SMS Luise

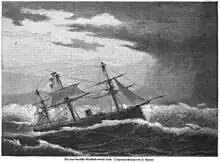
Illustration of in heavy seas

was reactivated in late 1878 for another foreign cruise, and she left Germany on 3 December. This time, she passed through the Suez Canal on her way to East Asian waters. While on the way from Aden to Bombay on 26 January 1879, she collected deep-ocean temperature and salinity samples in conjunction with scientific expeditions conducted by the German frigate and the British corvette . then stopped in Bombay and Calcutta, the first time the ports had been visited by a German warship. She proceeded on to Hong Kong, where she arrived in early May to replace her sister . Shortly thereafter, the corvette reached Hong Kong; her captain, (Captain at Sea) Carl Paschen, had been the senior officer of the East Asia Squadron by date of rank, but he was replaced in this position by s commander.